Asanoyama Hiroki

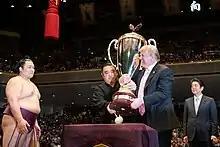
Asanoyama receives the President's Cup from Donald Trump

In the May 2019 tournament, the first to be held in the Reiwa era, he was the sole leader with ten wins and just one loss on Day 11. He lost his second bout of the tournament on Day 12, but regained the sole lead on Day 13 with a controversial win over Tochinoshin. He appeared to have hit the ground first, but the judges ruled that Tochinoshin's heel had touched out of bounds. By defeating Gōeidō on Day 14 he won the tournament after his only challenger Kakuryū was defeated by Tochinoshin, leaving Asanoyama two wins ahead with only one day to go. He was the first wrestler without previous "san'yaku" experience to win a "yūshō" since Sadanoyama in 1961. He lost his final day match to Mitakeumi to finish on a 12–3 record. In addition to the tournament championship he won special prizes for Outstanding Performance and Fighting Spirit and received the inaugural US President's Cup from President Donald Trump. Speaking to reporters the day after his victory Asanoyama said that he never imagined he could win the championship within three years of his professional debut but that the next tournament would be different and he would be seeking a winning record. He was the first wrestler from Toyama Prefecture to win a top division championship in 103 years, and 25,000 people attended a parade in his hometown on June 16. In the July 2019 tournament he just missed out on a "san'yaku" debut, instead being ranked at "maegashira" 1. He fell one win short of his goal of "kachi-koshi" with a 7–8 record. On the fifth day of the September tournament he earned his first "kinboshi" or gold star for a win over a "yokozuna," against Kakuryū. He held a share of the tournament lead after Day 10, but lost both his bouts on Days 11 and 12 and finished with a 10–5 record. He was awarded his second Outstanding Performance Prize, for defeating Kakuryū and two "ōzeki".